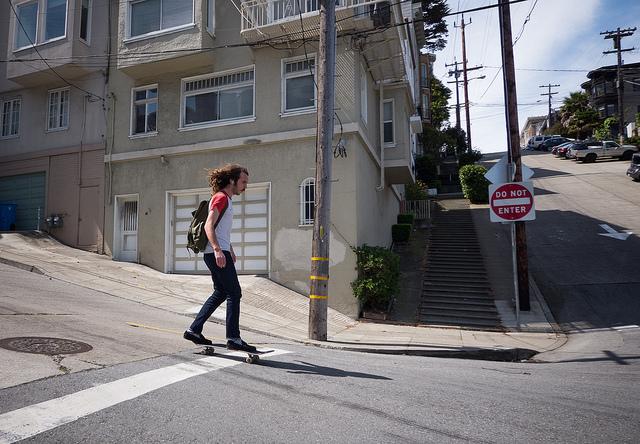
A man riding a skateboard down a street next to a do not enter sign.